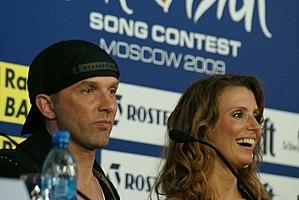
Waldo's People est un groupe de dance finlandais. Son chanteur principal est Waldo, de son vrai nom "Marko Reijonen".